Tadj al-Saltaneh

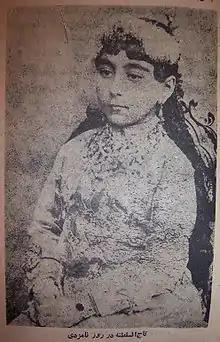
Taj al-Saltaneh on her engagement day, aged 10;

Zahra Khanom (1884 – 25 January 1936), also known as Tadj al-Saltaneh, was an Iranian princess and member of the Qajar dynasty of Iran. A feminist, women's rights activist, and a memoirist, she was the daughter of Naser al-Din Shah, the Shah (king) of Iran from 1848 to May 1896. She was the love interest of Yousef Abdu Aref Qazvini who wrote his poem "Fe eh ya Qajar" for her.